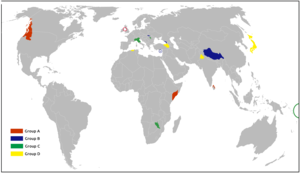
La Coupe du monde de football ConIFA 2018 est la troisième édition de la Coupe du monde de football ConIFA, un tournoi international de football pour les États, les minorités, les apatrides et les régions non affiliées à la FIFA organisée par la ConIFA.